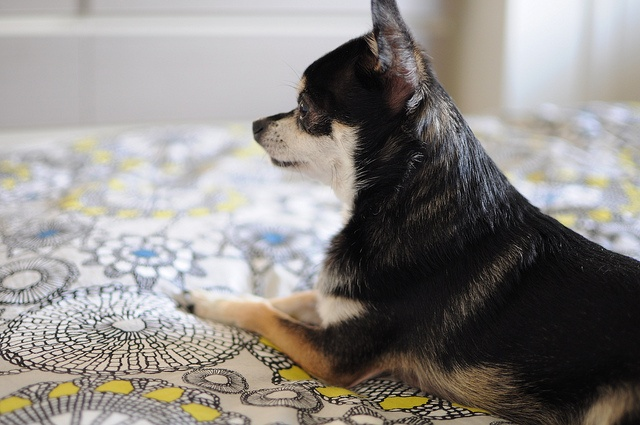
A black and white dog laying on a floral bedspread.
Chihuahua laying down on a colorful bed hseet
A small dog laying on a bed with a yellow and white blanket.
A dog is sitting on a yellow, blue, and white bedspread.
A small dog sits on a bedspread looking away from the camera.